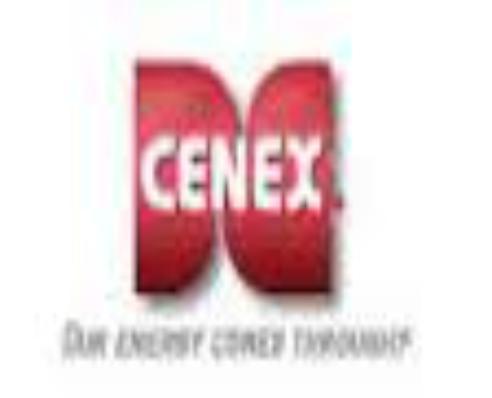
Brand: Cenex
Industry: Others